Santa Monica State Beach

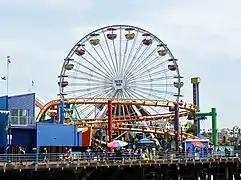
The Santa Monica Ferris Wheel.

Arlington West was a temporary memorial created on Santa Monica Beach just north of the Santa Monica Pier at Santa Monica, every Sunday from sunrise to sunset. Crosses are placed on the beach for each U.S. military person who has died in the Iraq War. The number of crosses erected every Sunday now exceeds 4,000. For military personnel killed within the week past, flag draped coffins with blue crosses are positioned in front. The Arlington West Memorial, a project of Veterans For Peace, is intended to offer visitors a graceful, visually and emotionally powerful, place for reflection.